Pencak silat

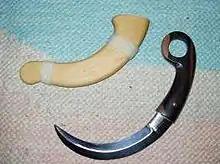
Kerambit

Conflict with the European rulers provided an impetus for the proliferation of new styles of pencak silat, now founded on the platform of nationalism and the desire for freedom from colonisation. The Indonesian Pencak Silat Association (IPSI) was founded in 1948 to bring all of Indonesia's pencak silat under a single administration. The world's oldest nationwide silat organisation, its basis is that all pencak silat is built on a common source, and that less functional styles must give way to the technically superior. IPSI has avoided the tendency of modern martial arts that gravitate towards sport. The resistance to sport has lessened over time, however, and sparring in particular has become less combative. While nominally an Indonesian organisation, many of the rules and regulations outlined by IPSI have become the de facto standard for silat competitions worldwide. Indo-Dutch Eurasians who first began practicing pencak silat in the 20th century spread the art to the west in the late 20th century.